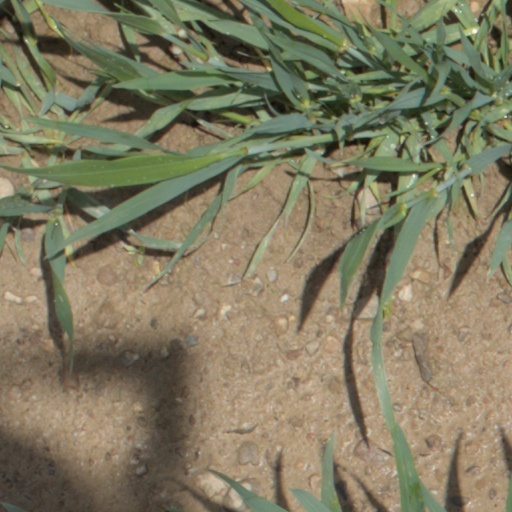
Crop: wheat